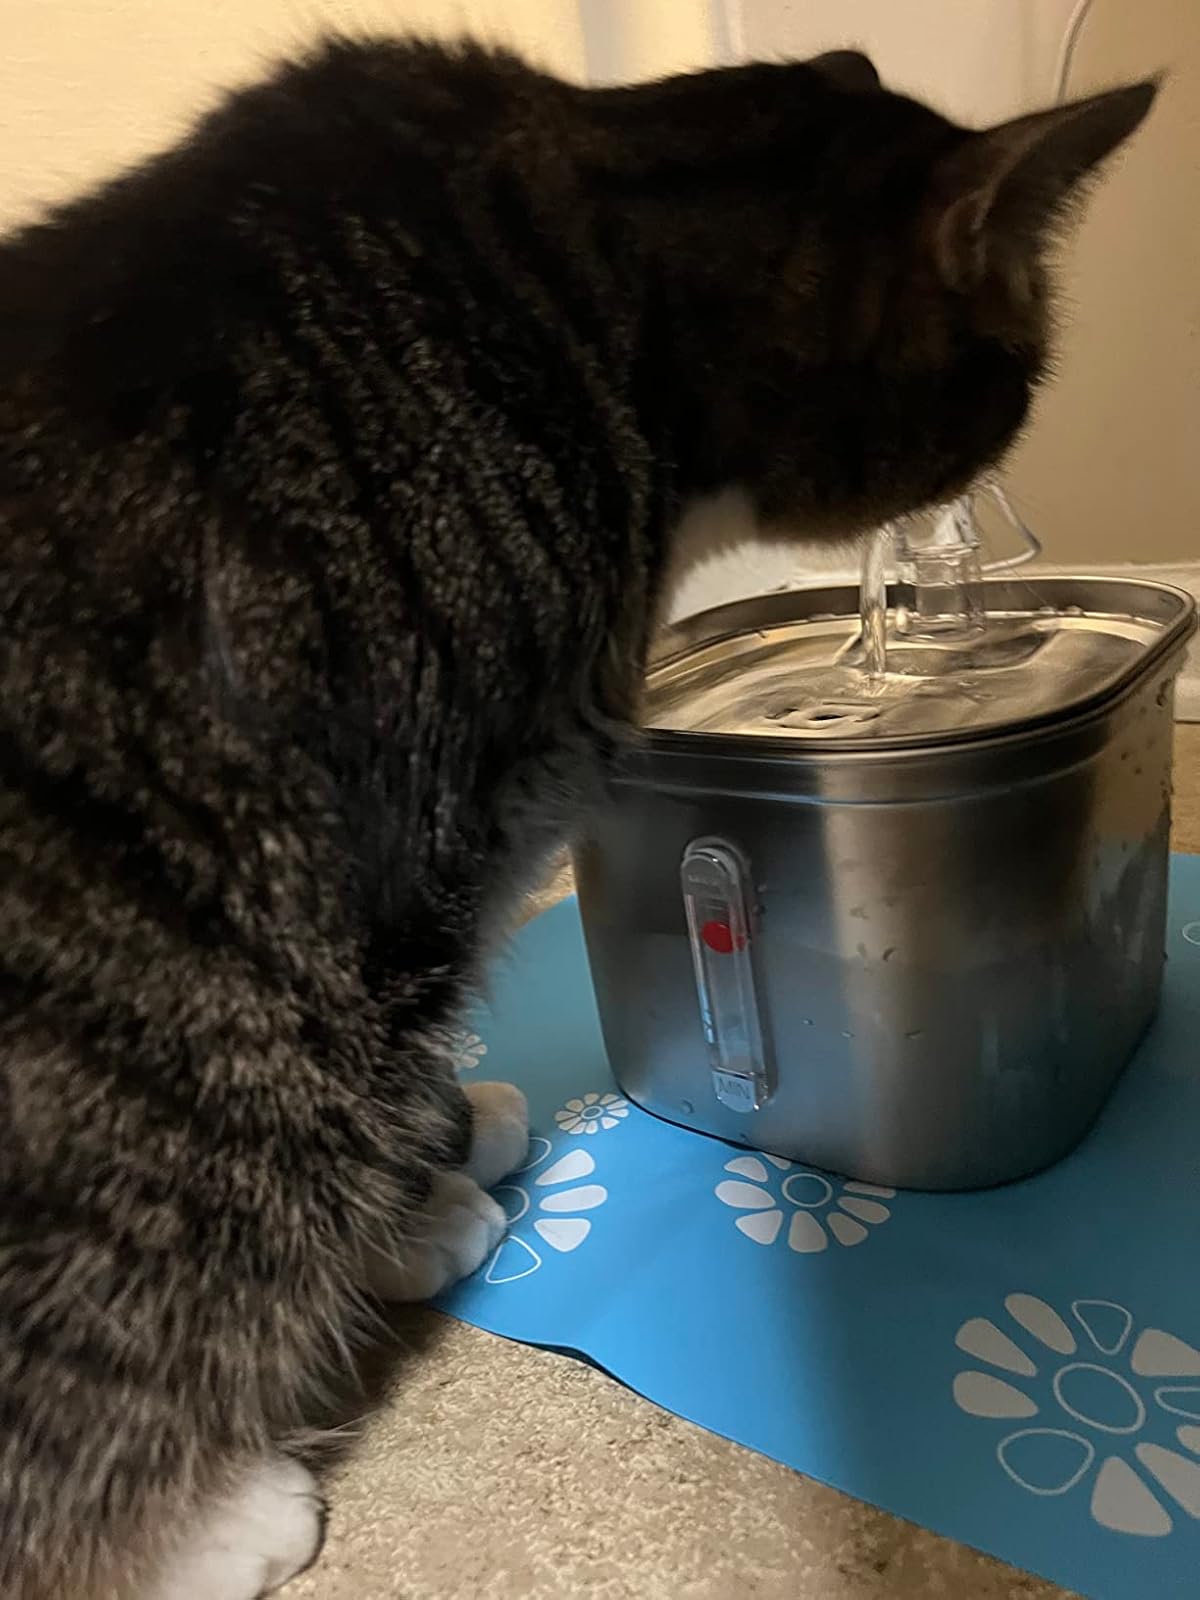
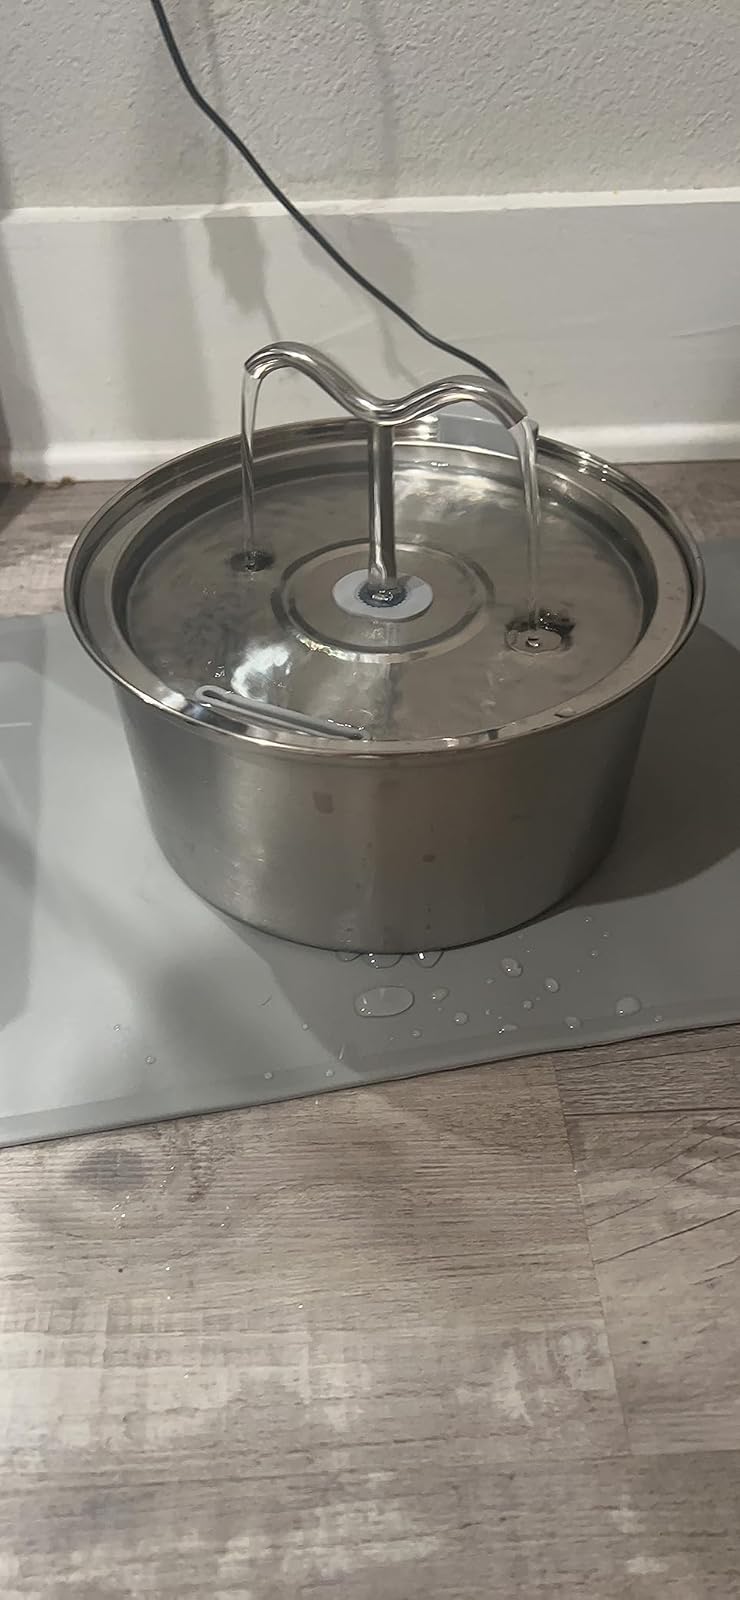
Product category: items_bowl
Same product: no